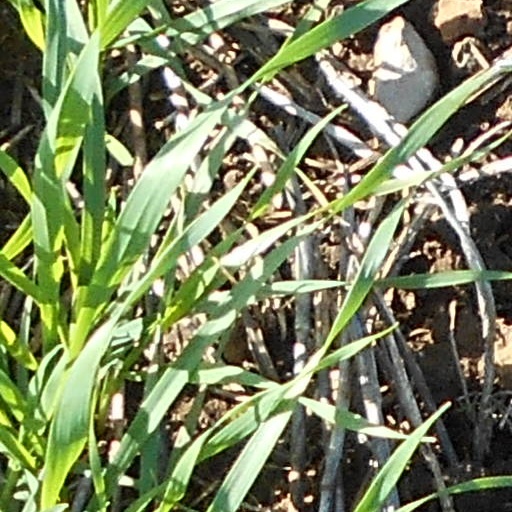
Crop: wheat